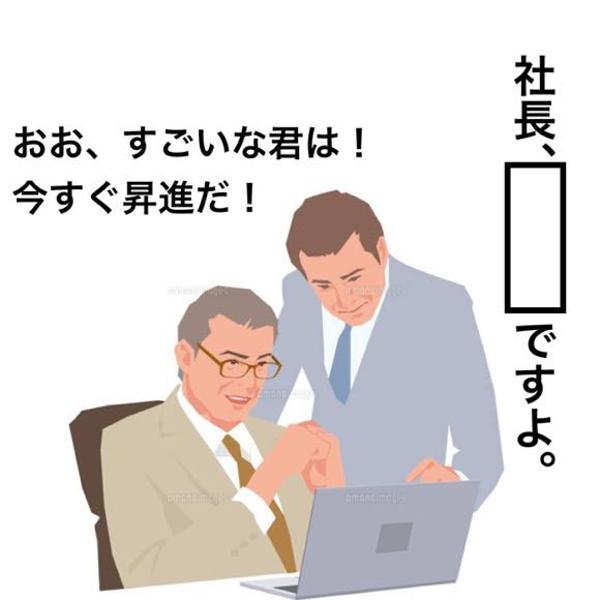
回答: このFC2うちの経理の子